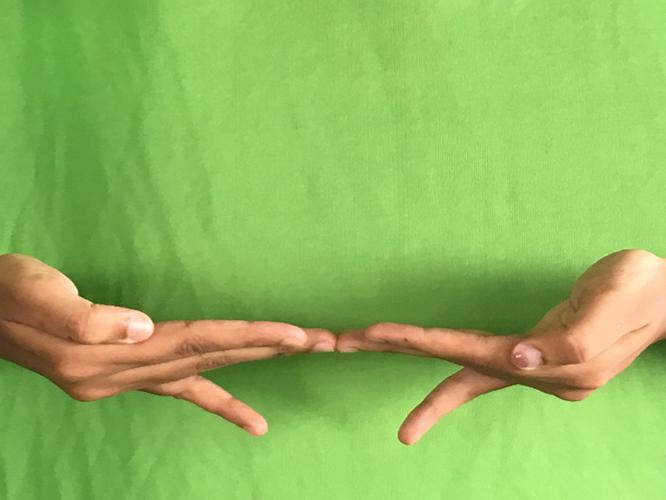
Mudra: Khatva
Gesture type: double_hand